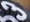
Number: 3